Ribat of Zein-o-din

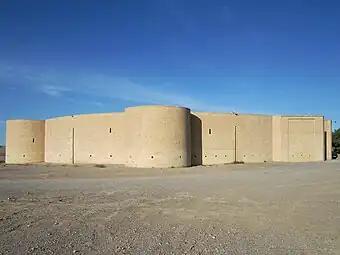

The Ribat of Zein-o-din or Zein-o-Din Caravanserai is located in Zein-o-din, Yazd, Iran. The Ribat dates to the 16th century and is situated on the ancient Silk Road. It is one of 999 such inns that were built during the reign of Shah Abbas I to provide facilities to travelers. Of these, Zein-o-din is one of two caravanserais built with circular towers. After its refurbishment, it has operated as an inn. A similarly built caravanserai near Esfahan is in ruins.